Ayn al-Zara

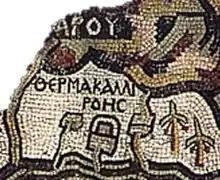
Callirrhoe hot springs, Madaba map

Callirrhoe is represented on Madaba Map. On the mosaic three constructions can be observed, a spring house, a nymphaeum, and a house. Springs' waters are gathered in basins, and two little palm trees are discerned representing the oasis or the fecundity of this area because of the abundant fresh water supply. Waters of the southern spring sprout from the mountain ending up in the sea.